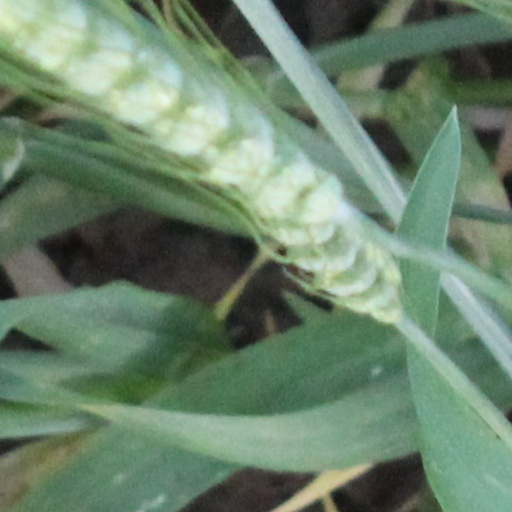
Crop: wheat